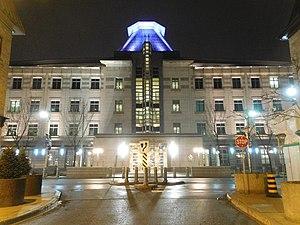
Ambassade des États-Unis d'Amérique, 490, promenade Sussex, Ottawa